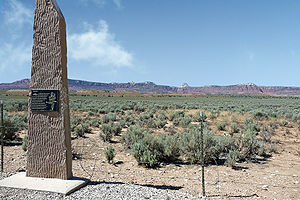
Øje for øje (film)
Pahreah i Utah hvor dele af filmen er optaget.
Øje for øje er en amerikansk Western i DeLuxe Color, som handler om tiden under og lige efter Den amerikanske borgerkrig. Den er instrueret af Clint Eastwood, som også spiller hovedrollen som den lovløse Josey Wales, med Chief Dan George, Sondra Locke, Sam Bottoms og Geraldine Keams i andre større roller. Filmen handler om Josey Wales, en farmer fra Missouri, hvis familie er blevet myrdet af Nordstats - soldater under borgerkrigen. Han er derfor ude efter hævn over sin afdøde hustru og søn, som blev dræbt af militante unionister under amerikanske borgerkrig, der netop er afsluttet.